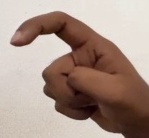
ASL sign: X